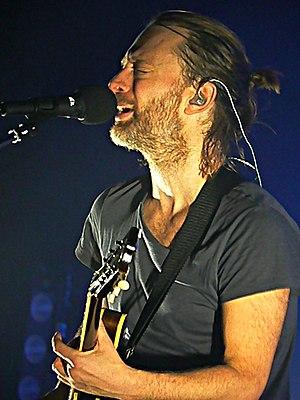
Thomas Edward Yorke, dit Thom Yorke, est un musicien auteur-compositeur, chanteur et guitariste britannique, né le 7 octobre 1968 à Wellingborough dans le Northamptonshire. Il est le chanteur et le principal compositeur de Radiohead, groupe fondé au milieu des années 1980 avec ses camarades du lycée d'Abingdon dans l'Oxfordshire, Colin Greenwood, Jonny Greenwood, Ed O'Brien et Phil Selway, devenu, à partir du début de sa carrière discographique en 1992, une des formations de rock les plus importantes et célébrées de son époque.